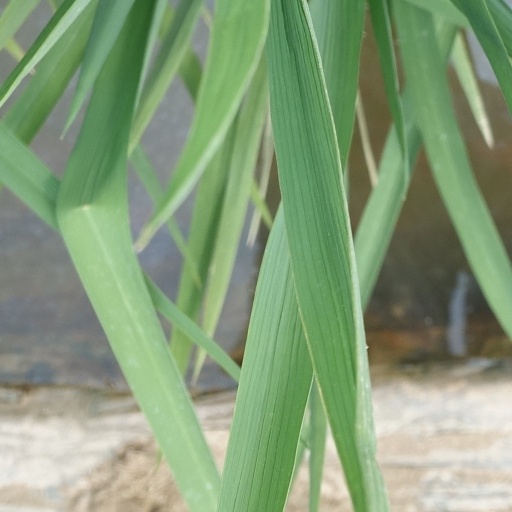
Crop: rice